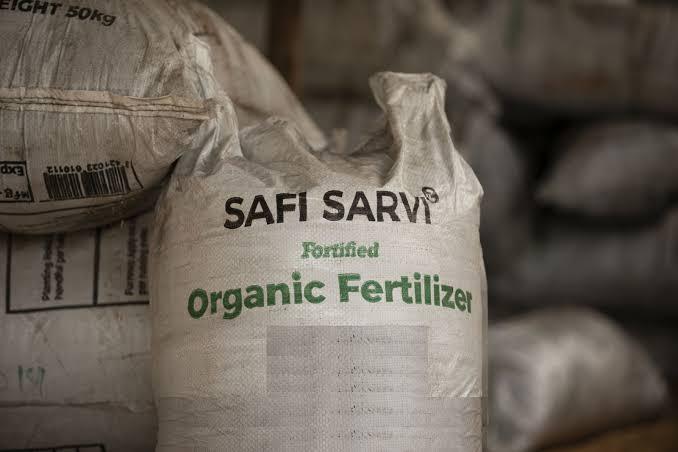
Mifuko ya mbolea za asili imepangwa vizuri ikitoa virutubisho muhimu kwa mimea, kuboresha rutuba ya udongo kuongeza mavuno na kuchangia kilimo endelevu pamoja na ustawi wa mazao.